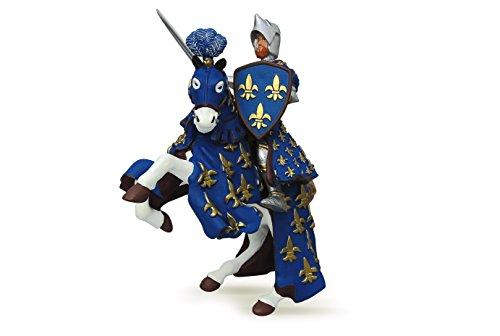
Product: Papo Blue Prince Philip Figure, Multicolor
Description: Great Condition.
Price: $11.55
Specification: ProductDimensions:2.8x3.1x3.9inches|ItemWeight:0.48ounces|ShippingWeight:5.6ounces(Viewshippingratesandpolicies)|DomesticShipping:ItemcanbeshippedwithinU.S.|InternationalShipping:ThisitemcanbeshippedtoselectcountriesoutsideoftheU.S.LearnMore|ASIN:B000FUTYQ6|Itemmodelnumber:39253|Manufacturerrecommendedage:3yearsandup